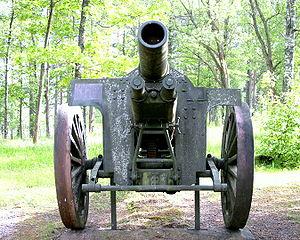
Un régiment d'artillerie de position est un régiment d'artillerie français spécialisée dans la défense des fortifications de la ligne Maginot et des autres places-fortes, des années 1930 à 1940.